Purusha Lakshanam

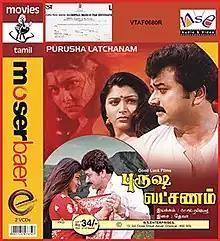
VCD cover

Purusha Lakshanam is a 1993 Indian Tamil-language drama film, written and directed by K. S. Ravikumar from a story by P. Vasu. The film stars Jayaram and Khushbu. It was released on 3 December 1993. The film was remade as "Bhale Pellam" in Telugu and in "Mangalya Bandhana" in Kannada.